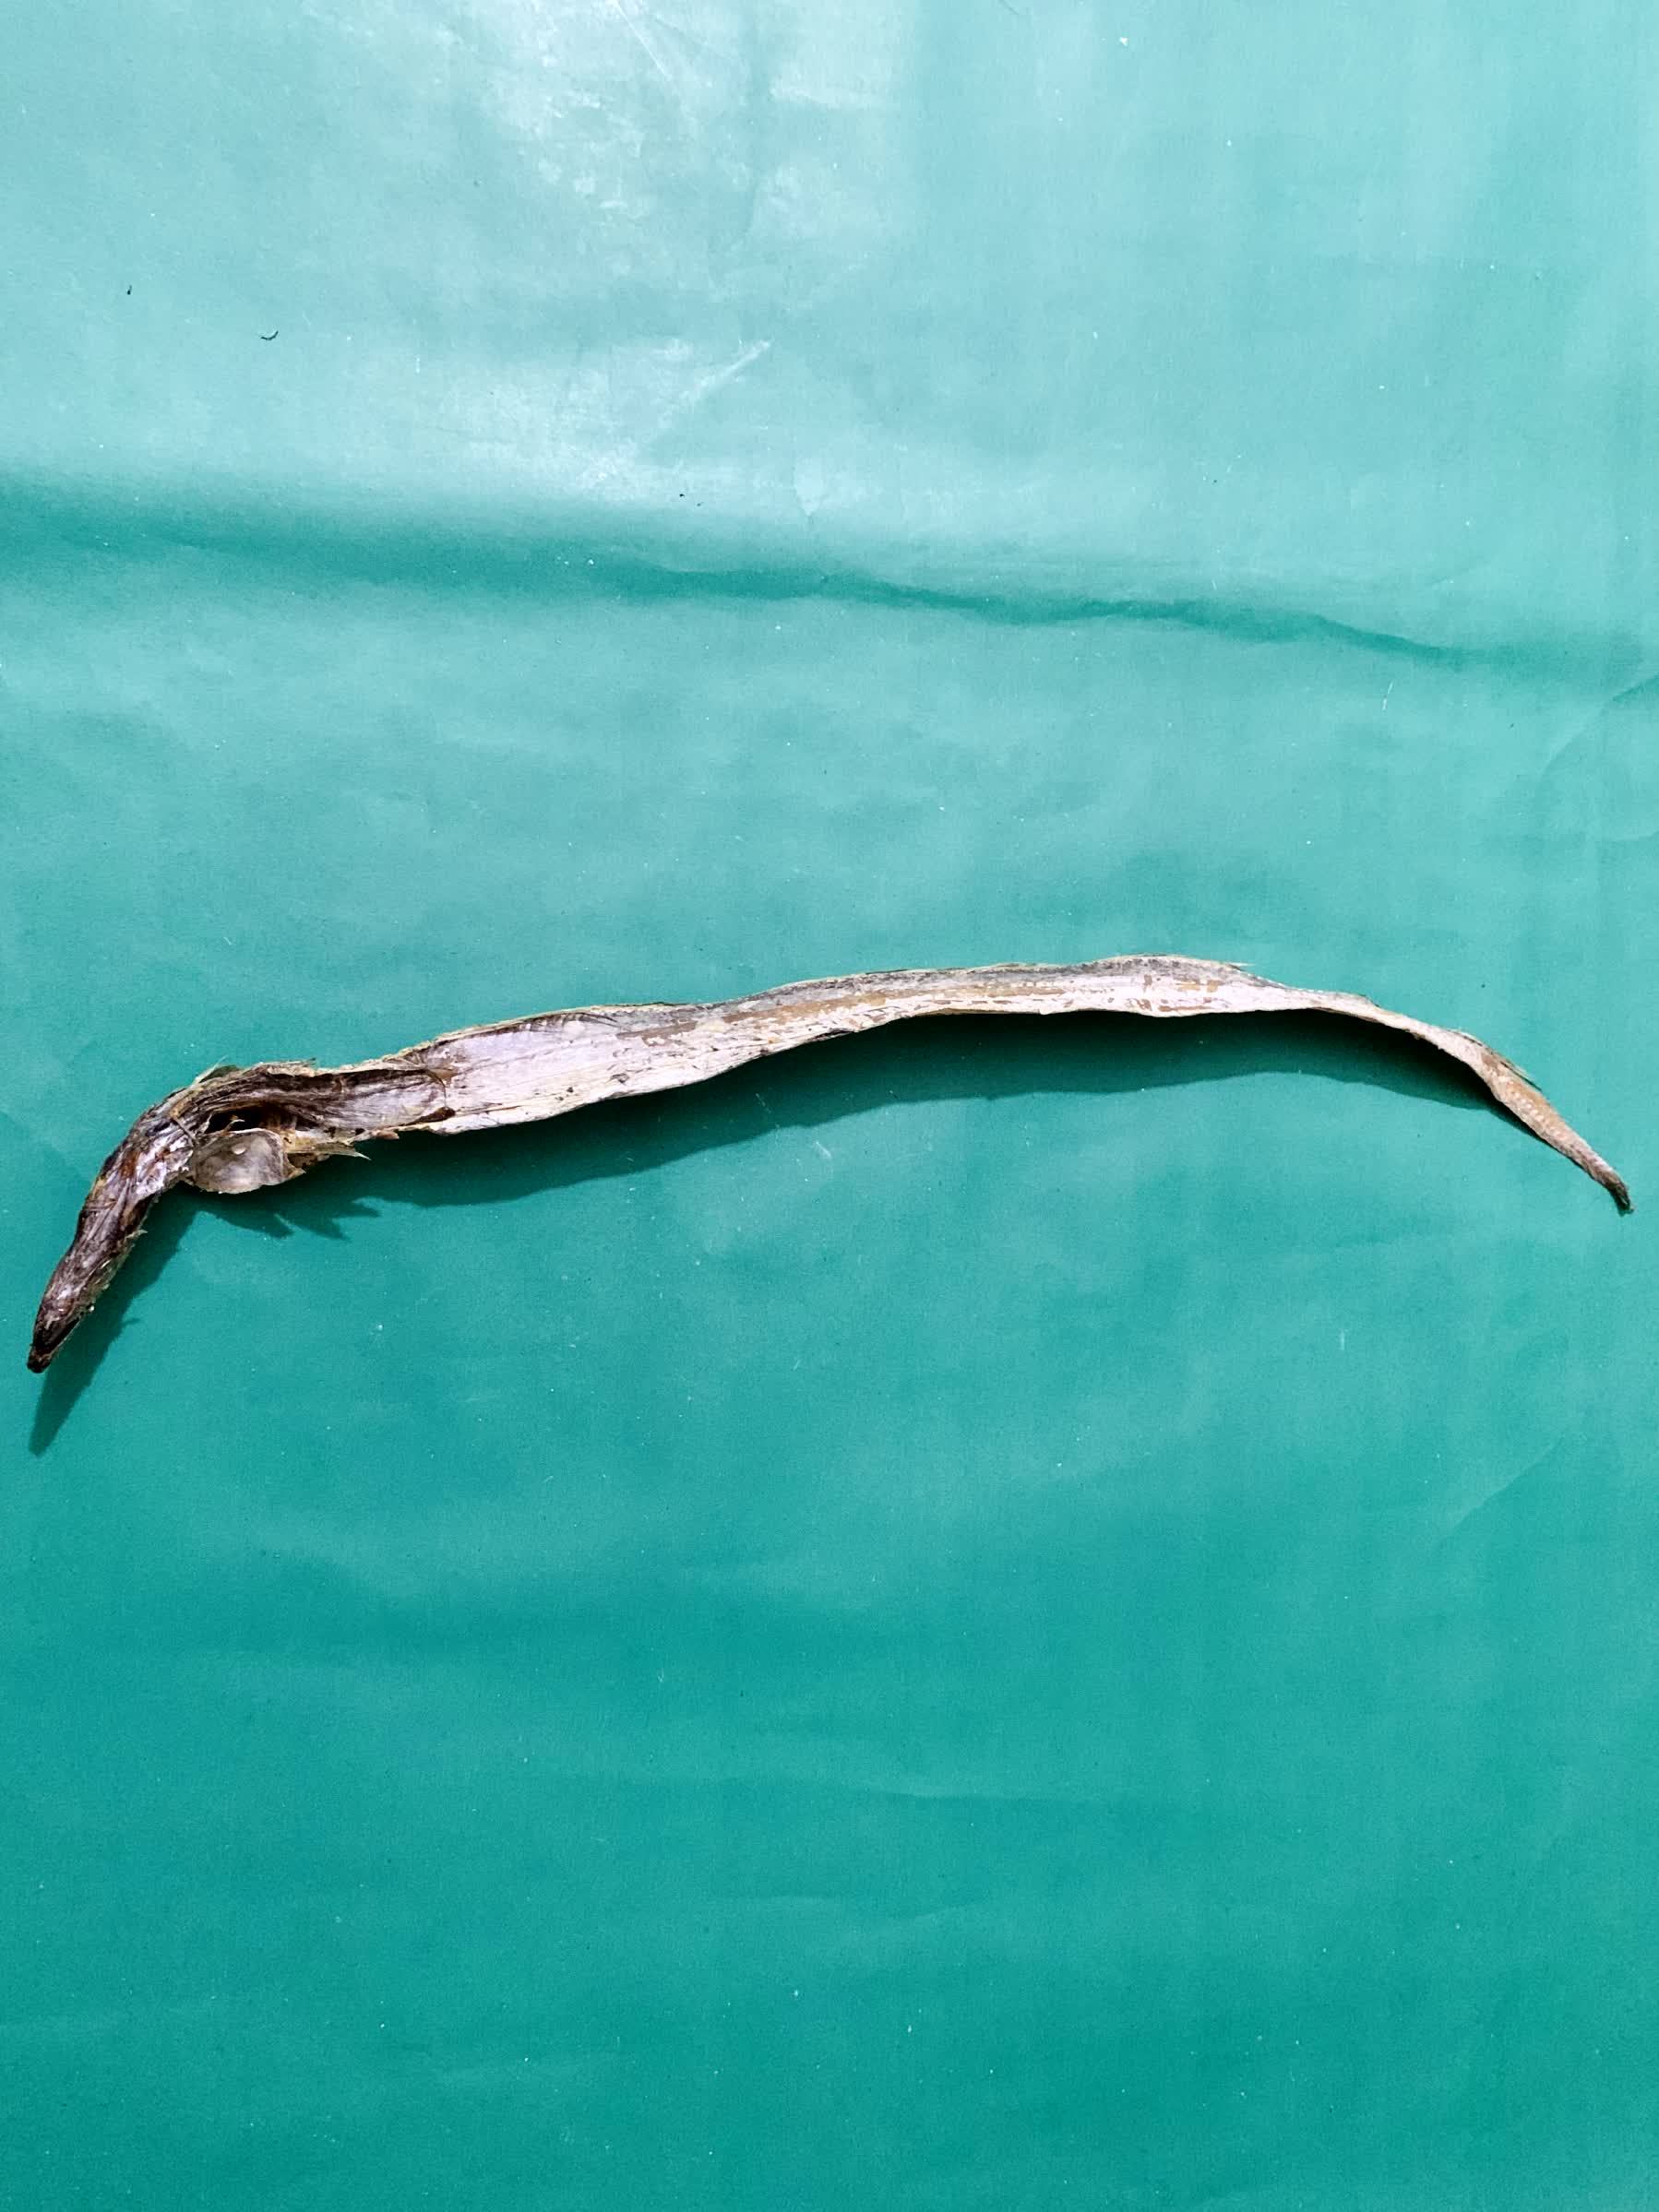
Species: Churi